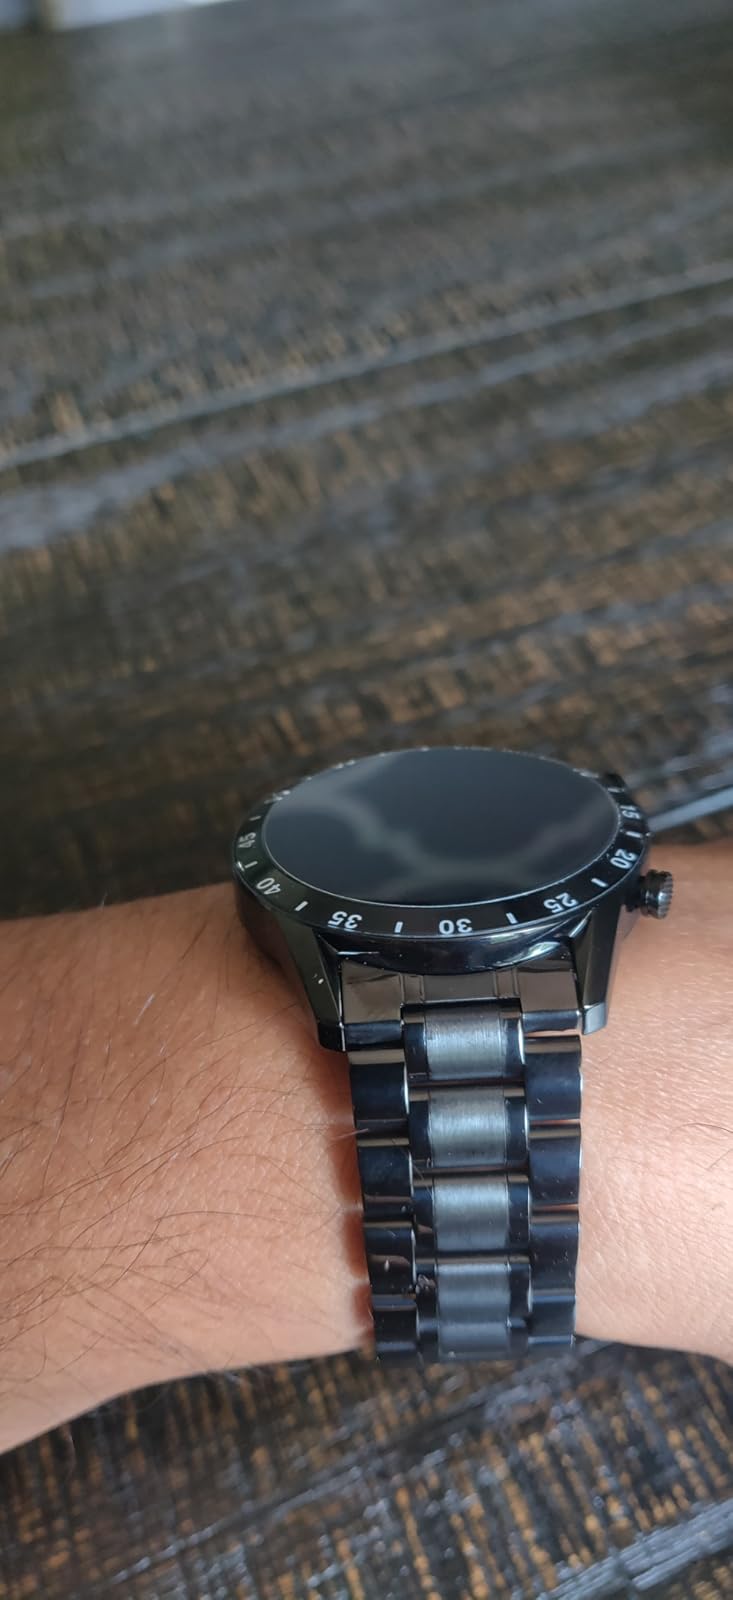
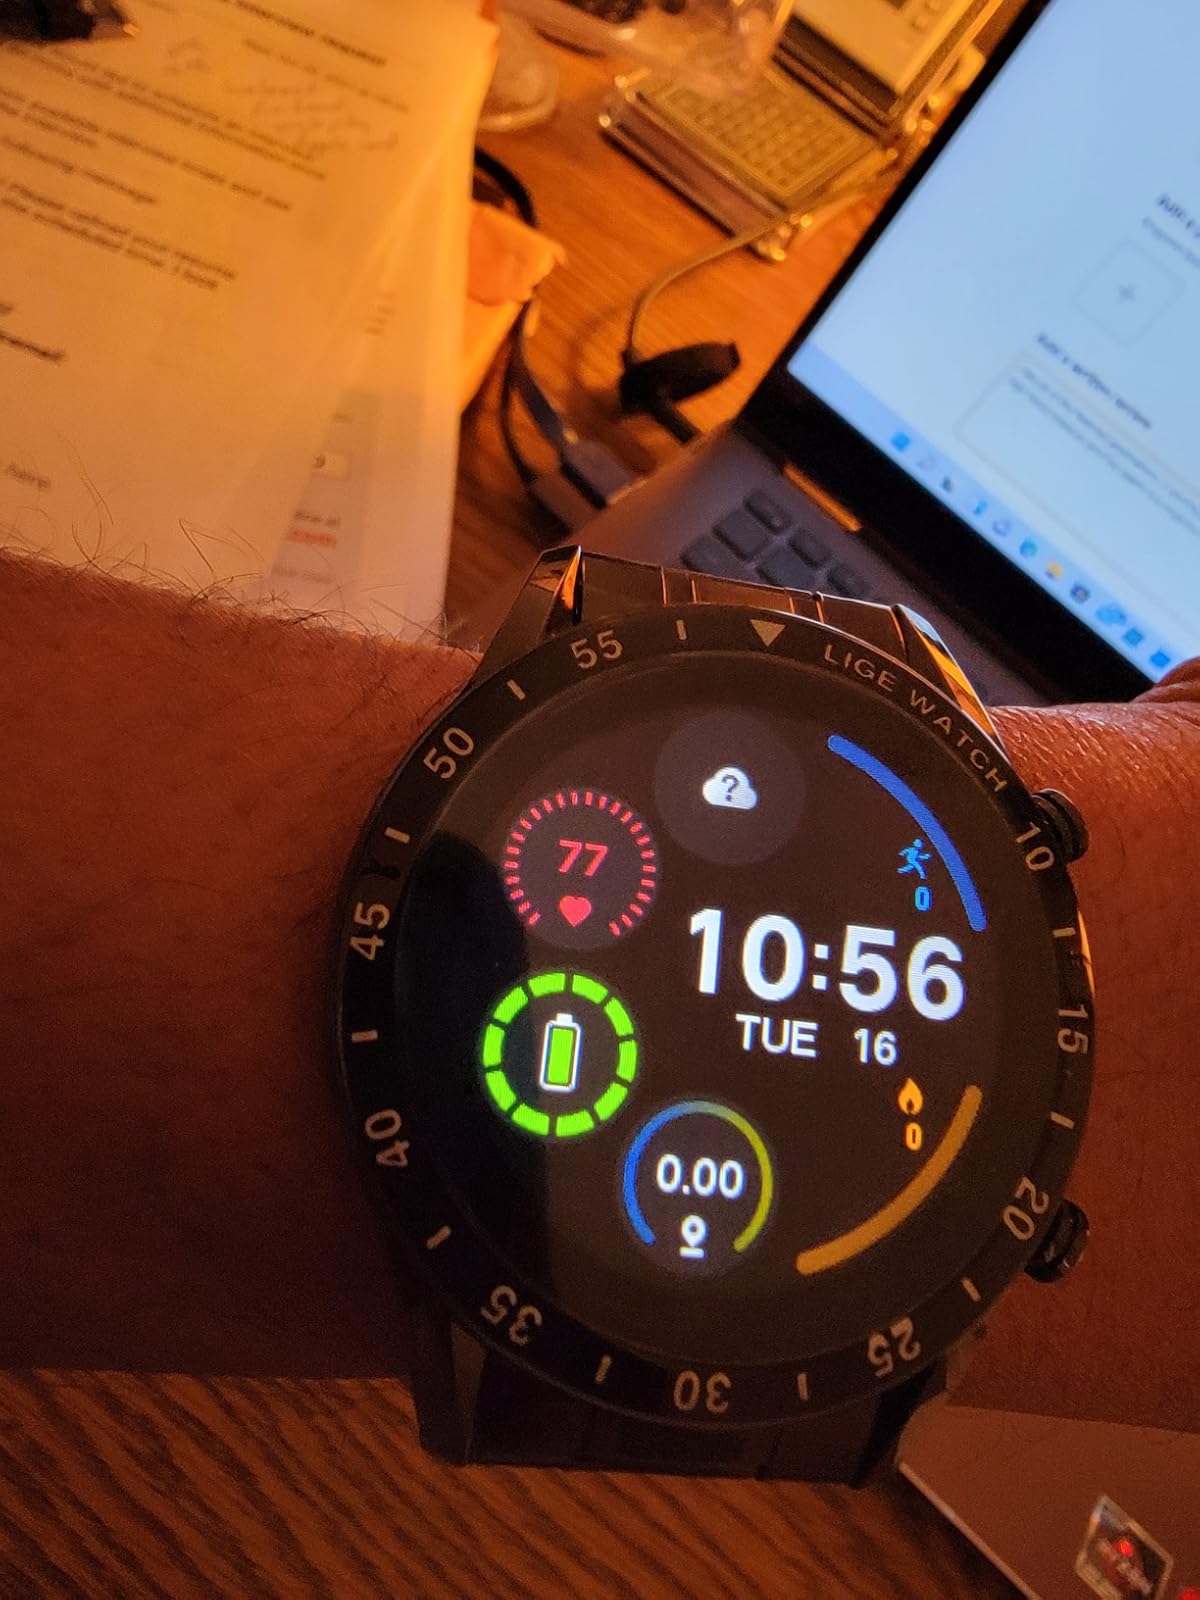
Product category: smartwatch
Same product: yes